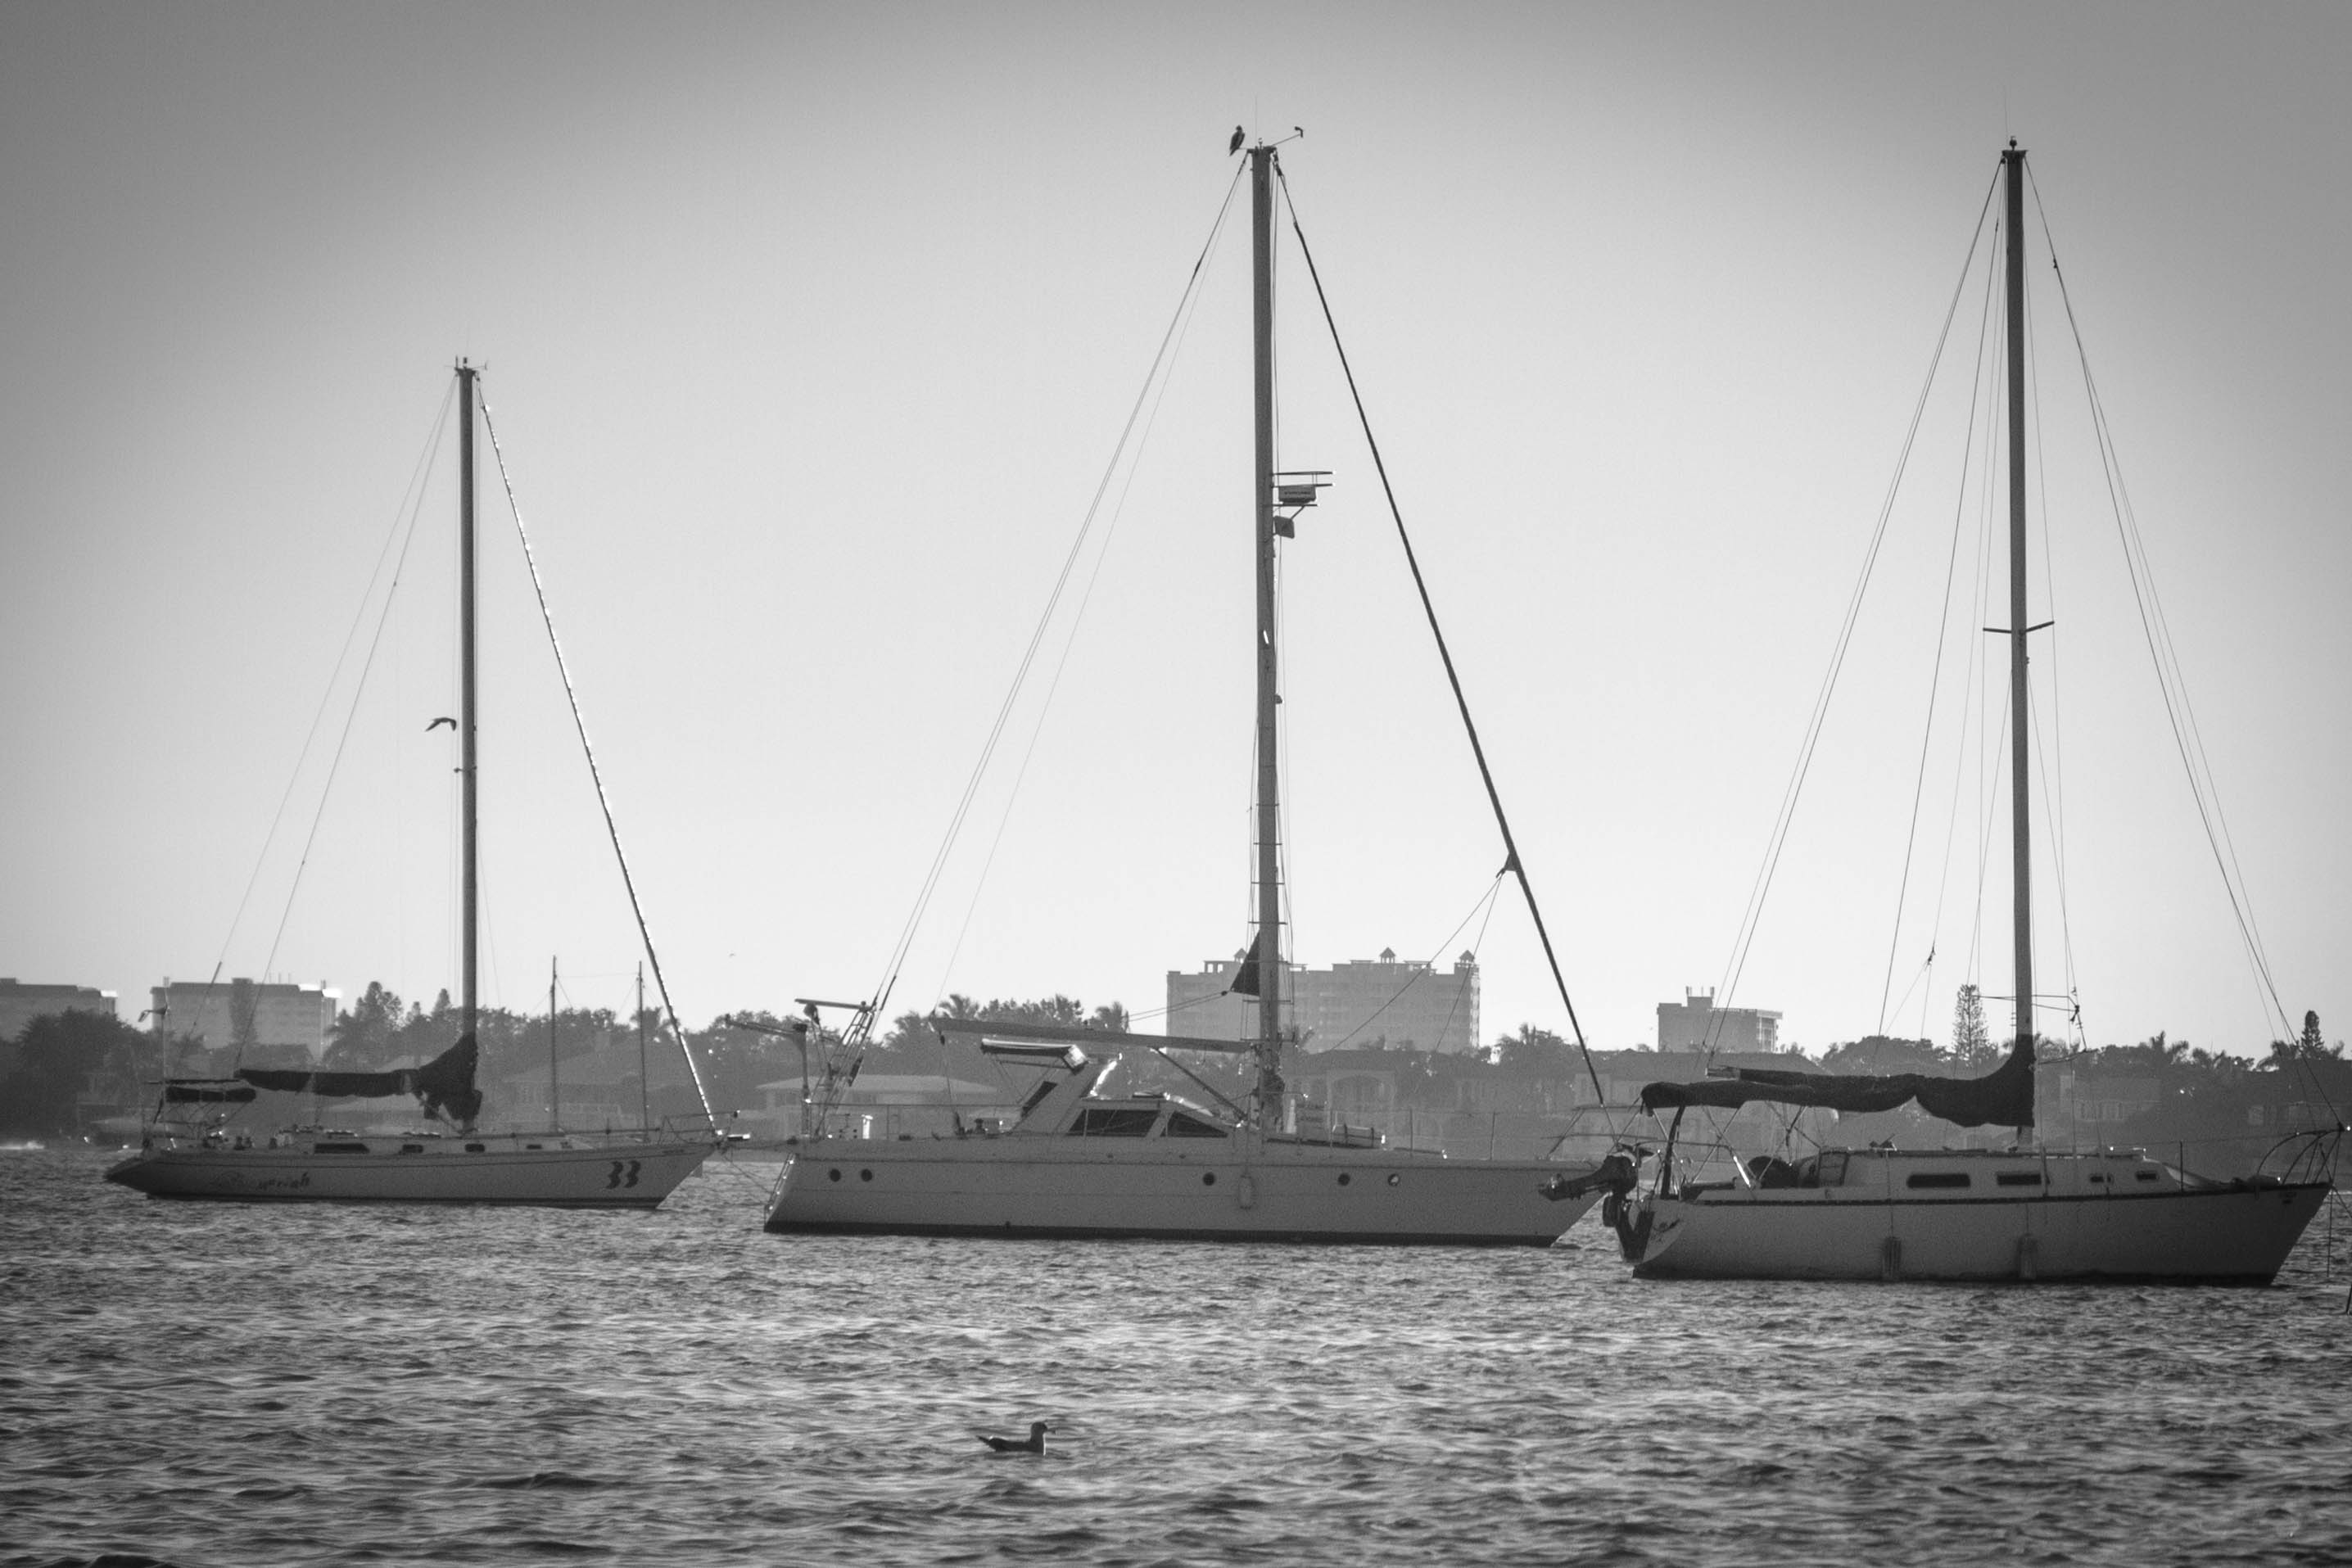
beach, sea, water, ocean, dock, black and white, boat, ship, vehicle, mast, sailing, usa, bay, monochrome, sailboat, sail, watercraft, schooner, sailboats, florida, sailing ship, monochrome photography